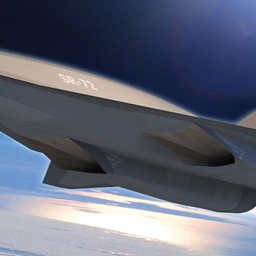
aircraft model , the most astonishing airplane you 'll ever see , if we get to see it .